Drink

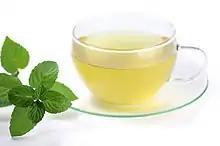
Mint tea is a popular tisane.

Coffee is a brewed drink prepared from the roasted seeds of several species of an evergreen shrub of the genus "Coffea". The two most common sources of coffee beans are the highly regarded "Coffea arabica", and the "robusta" form of the hardier "Coffea canephora". Coffee plants are cultivated in more than 70 countries. Once ripe, coffee "berries" are picked, processed, and dried to yield the seeds inside. The seeds are then roasted to varying degrees, depending on the desired flavor, before being ground and brewed to create coffee.